U.S. Route 63 in Iowa

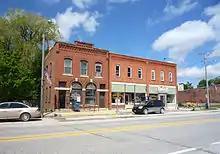
Downtown Chester near the Minnesota state line

North of Franklin Street, the two directions rejoin and form Logan Avenue. The road travels on a viaduct over railroad tracks owned by Canadian National that opened on November 1, 2019. Previously, the roadway went underneath the railroad tracks, but the underpass was prone to flooding. The road continues through northern Waterloo as a five-lane road, two travel lanes in each direction and a central turning lane. A few miles north of the city limits, the turning lane ends and the road becomes a divided highway. At Denver, an interchange serves the community as the highway curves around it to the west. A short distance later is another interchange with Iowa 3. The four-lane highway continues north where it meets Iowa 93 and Iowa 188 in short succession. About north of Frederika lies an interchange with US 18 and Iowa 346. US 18 turns onto the US 63 expressway and they head north toward New Hampton.